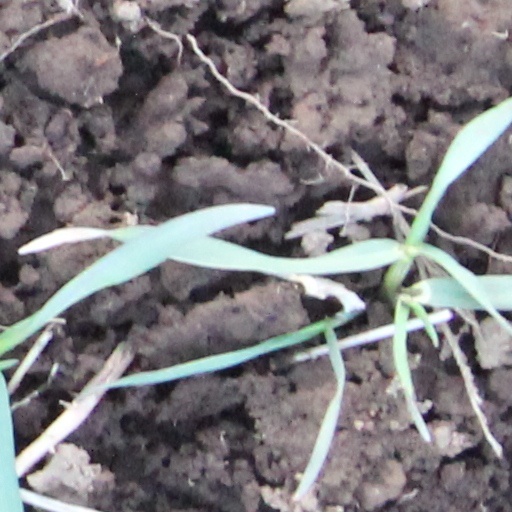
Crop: wheat